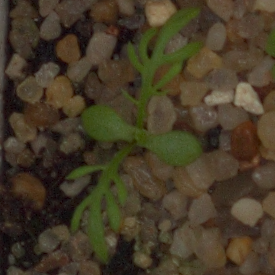
Label: scentless_mayweed